Grünau Charterhouse

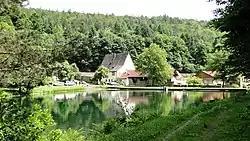
Kartause Grünau with fish pond and main building (now a restaurant)

Grünau Charterhouse (German: "Kloster" or "Kartause Grünau") is a former Carthusian monastery, or charterhouse, in Schollbrunn in Bavaria, Germany. It was the first Carthusian monastery in Franconia and in today's Bavaria.